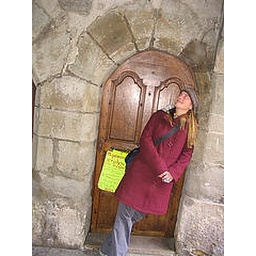
the door setteled into the ground over the years...many, many years